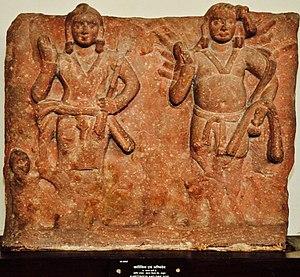
L'art Kushan, l'art de l'empire Kushan dans le nord de l'Inde, a prospéré entre le Iᵉʳ et le IVᵉ siècle de notre ère. Il mélangeait les traditions de l'art gréco-bouddhiste du Gandhara, influencé par les canons artistiques hellénistiques, et l' art plus indien de Mathura. L'art kushan suit l'art hellénistique du royaume gréco-bactrien ainsi que l'art indo-grec qui avait prospéré entre le IIIᵉ siècle avant notre ère et le Iᵉʳ siècle de notre ère en Bactriane et dans le nord-ouest de l'Inde. Avant d'envahir le nord et le centre de l'Inde et de s'établir en tant qu'empire à part entière, les Kushan avaient migré du nord-ouest de la Chine et occupé pendant plus d'un siècle ces terres hellénistiques d'Asie centrale, où l'on pense qu'ils ont assimilé les restes des populations grecques, la culture grecque et l'art grec, ainsi que les langues et les écritures qu'ils utilisaient dans leurs pièces et inscriptions: le grec et le bactrien, qu'ils utilisaient avec le brahmi indien.